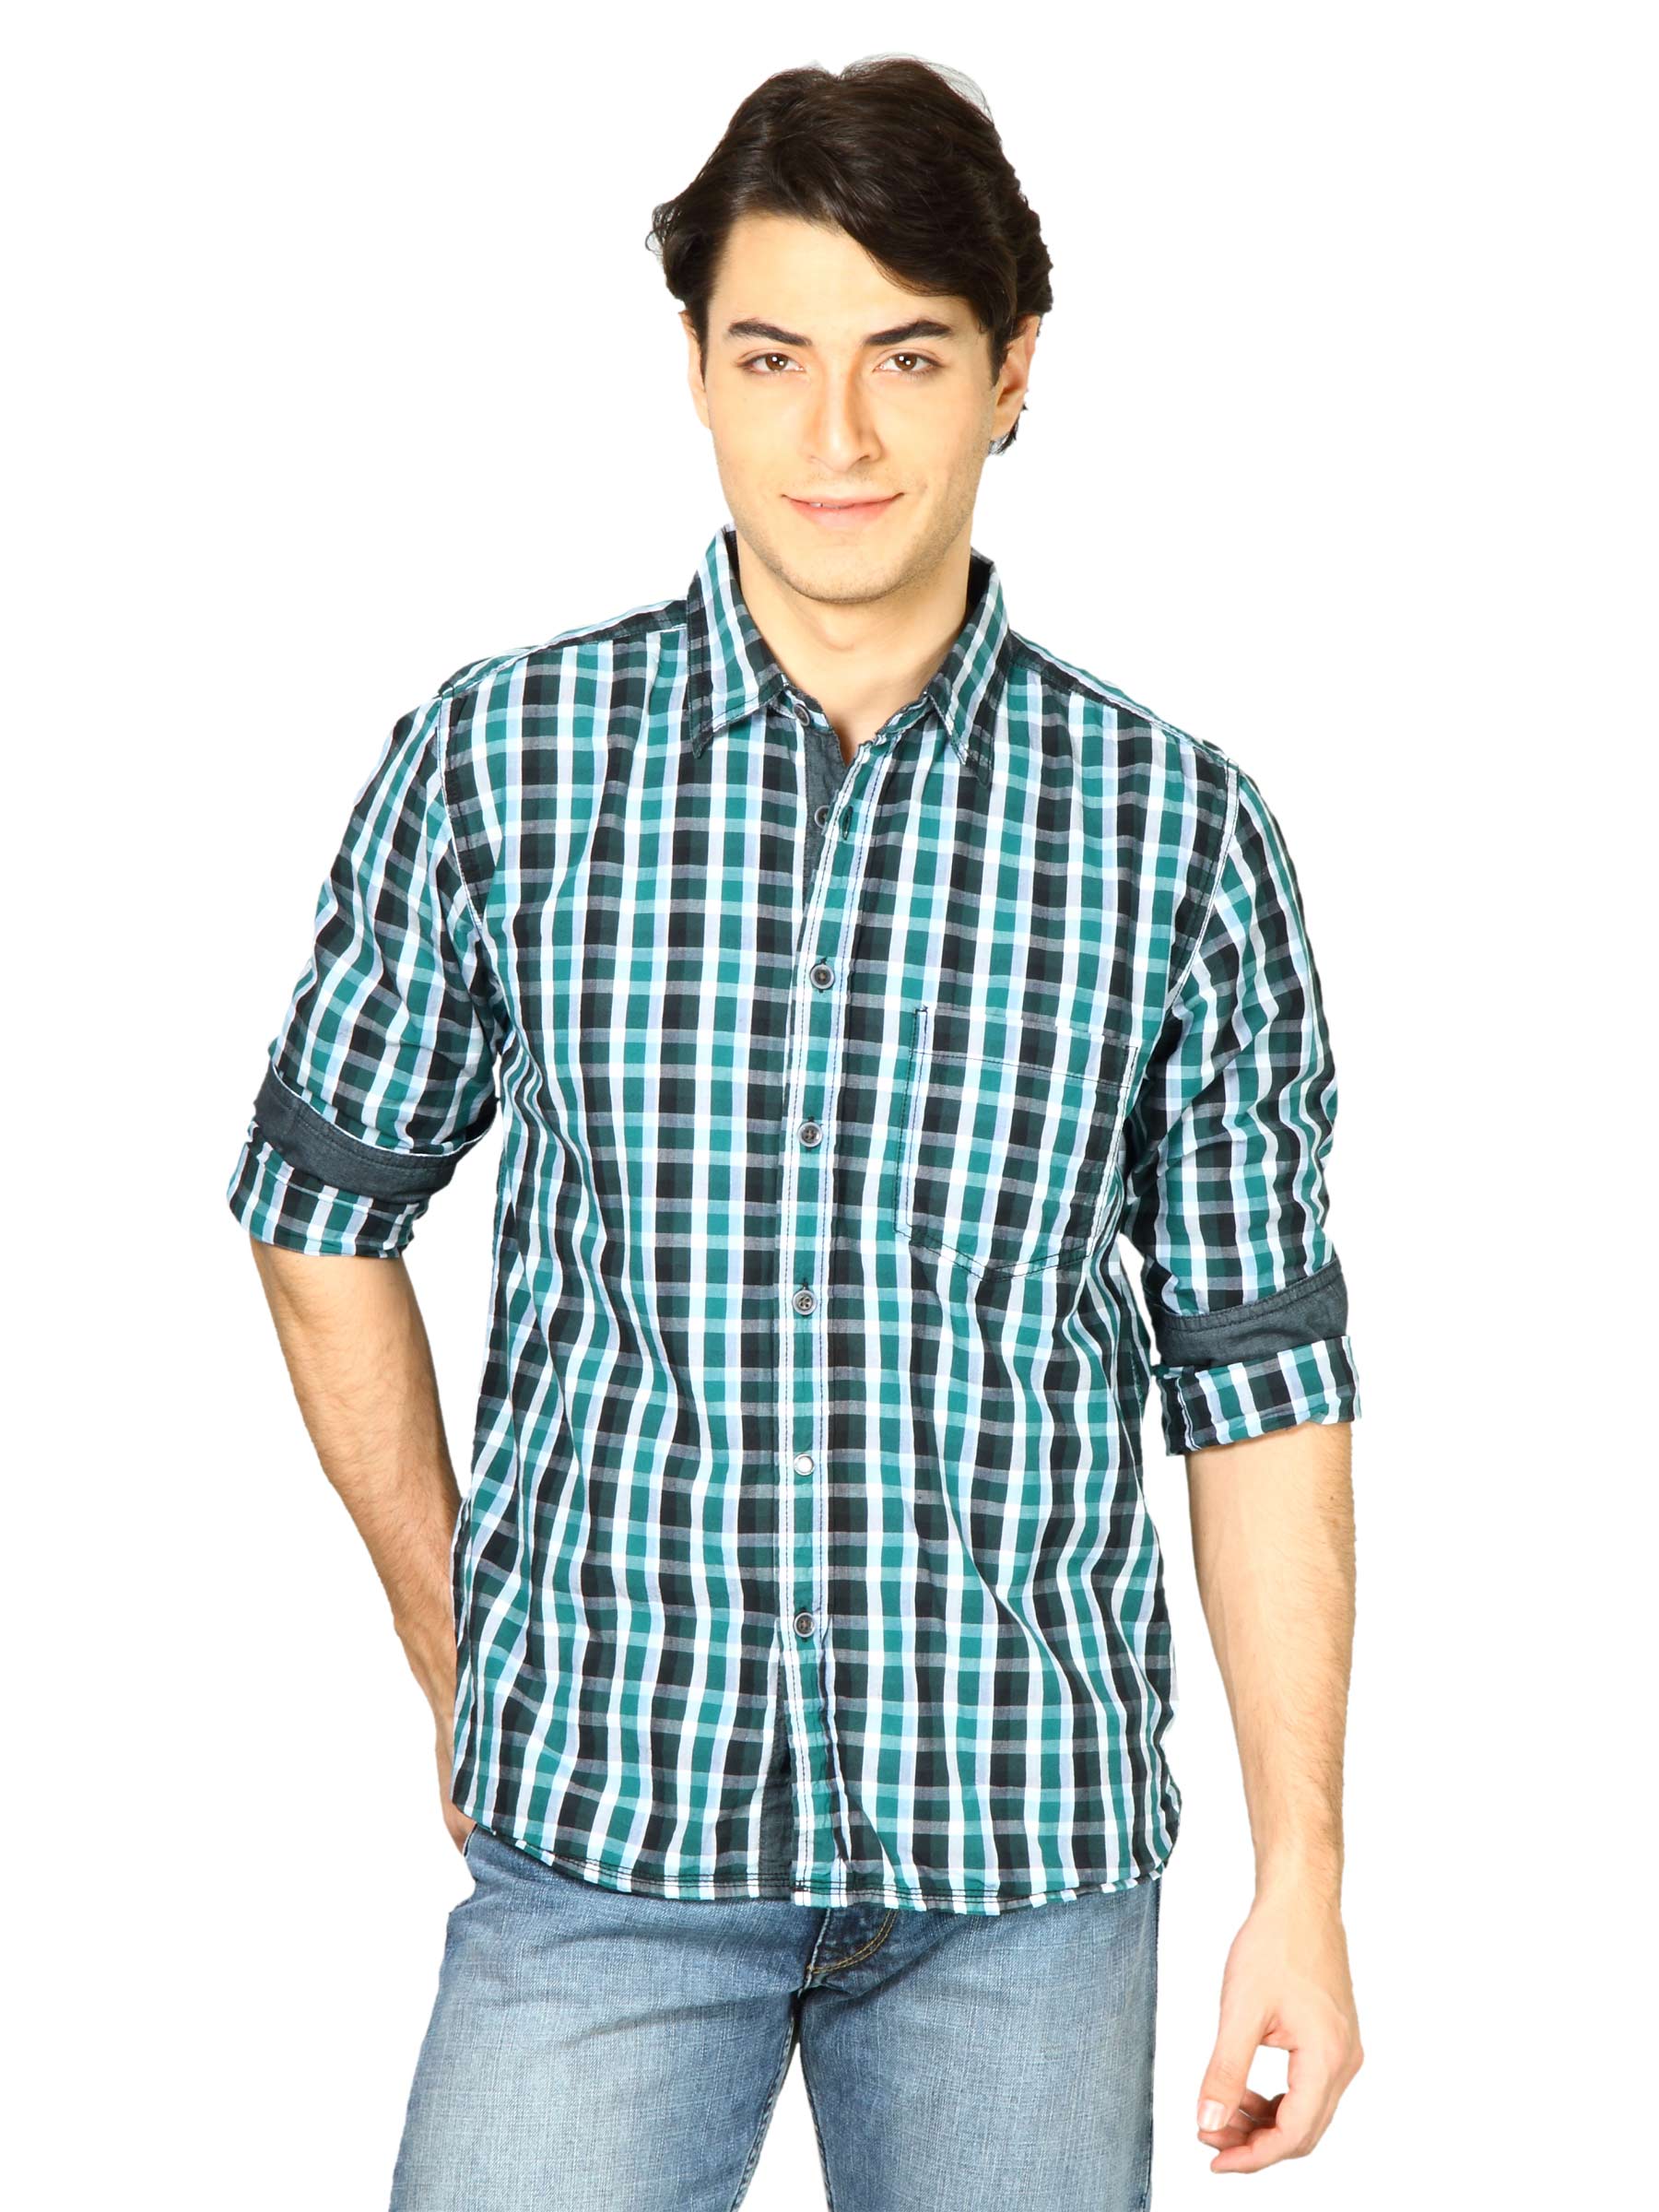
Indigo Nation Men Checks Green Shirts
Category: Apparel / Topwear / Shirts
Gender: Men
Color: Green
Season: Fall 2011
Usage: Casual